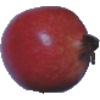
Label: pomegranate